Princess Mabel of Orange-Nassau

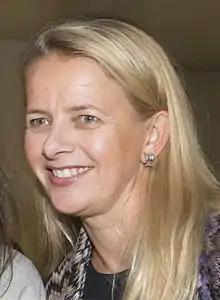
Princess Mabel in 2015

Princess Mabel of Orange-Nassau (Mabel Martine Wisse Smit; born Mabel Martine Los, 11 August 1968), more commonly known as Mabel van Oranje, is a Dutch humanitarian and the widow of Prince Friso and sister-in-law of King Willem-Alexander of the Netherlands. She spends her time in human rights activities such as co-founding War Child Netherlands, the European Council on Foreign Relations, and Girls Not Brides: The Global Partnership to End Child Marriage.